Culture of Yorkshire

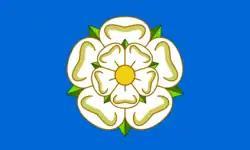
Yorkshire is often described as "God's own county/country" due to its beautiful landscape and unspoiled countryside

One social stereotype of a Yorkshireman had a tendency to include such accessories as a flat cap and a whippet; this alludes to rural life. While the stereotype might not always ring true, the county certainly has an illustrious rural history; many of the now prominent West Yorkshire cities grew thanks in part to the wool industry. Another stereotype often heard in connection with Yorkshire workers is the proverb "wheer ther's muck, ther's brass" ("where there's muck, there's money"); this refers to the widely held view that where one is willing to do unpalatable work, there is plenty of money to be made.